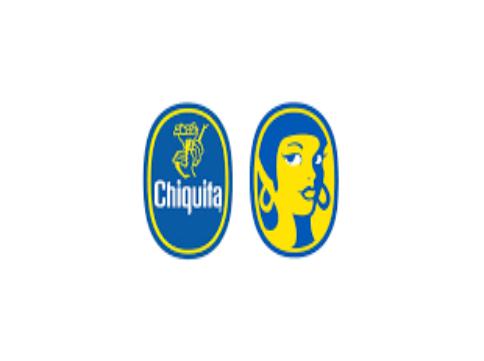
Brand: Chiquita
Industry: Clothes